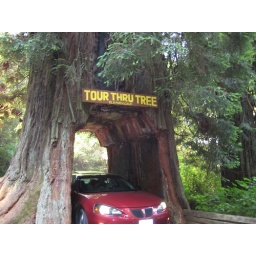
Another of the car in the tree